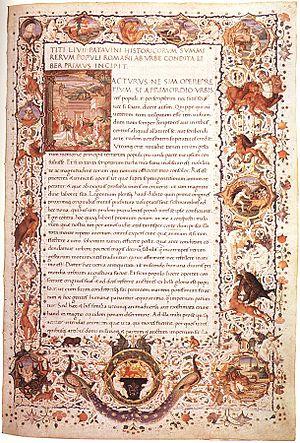
La littérature latine désigne la littérature écrite en latin, principalement dans la Rome antique mais aussi dans tous les territoires où cette langue était parlée du fait d'une conquête effectuée par Rome ou simplement de l'influence de la culture romaine. Du point de vue chronologique, on a continué très longtemps à écrire en latin. Mais la plupart des histoires de la littérature latine ne portent que sur les textes rédigés sous la République et l'Empire romain : les chercheurs considèrent que les changements culturels qui ont accompagné la transition entre l'Antiquité et le Moyen Âge, mais aussi le net recul du latin comme langue parlée dans les premiers siècles du haut Moyen âge, marquent la fin de la littérature latine au sens premier du terme, puisqu'elle cesse d'être nourrie par un parler vivant communément répandu. La littérature écrite en latin à partir du Moyen âge devient réservée à une élite savante et au clergé.
Quarta Hostilia est la femme du consul Caius Calpurnius Piso. Elle a été accusée et condamnée pour avoir empoisonné son mari en -180 av. J.-C.
Cornelia et Sergia sont des matrones patriciennes accusées en 331 av. J.-C. avec environ 190 autres matrones de préparer des poisons dont leurs maris auraient été victimes.
Tite-Live, dit « Le Padouan », né en 59 av. J.-C. ou en 64 av. J.-C. et mort en l'an 17. dans sa ville natale de Padoue, est un historien de la Rome antique, auteur de la monumentale œuvre de l'Histoire romaine.